Clinton, Iowa

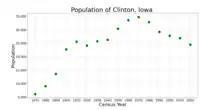
The population of Clinton, Iowa, from US census data

Elijah Buell, among the first European-American settlers in the Clinton area, established the town of Lyons in 1837. It was named after the French city Lyon. It grew with the lumber and railroad industry through the century, and merged in 1895 with the City of Clinton.